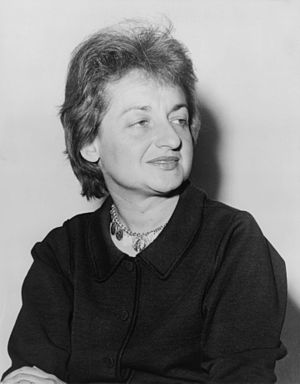
Betty Friedan
Betty Friedan i 1960.
Betty Friedan født i Illinois var en amerikansk forfatter og feministisk aktivist. Hendes bog The Feminine Mystique blev banebrydende for Second wave feminismen i USA i det 20. århundrede.